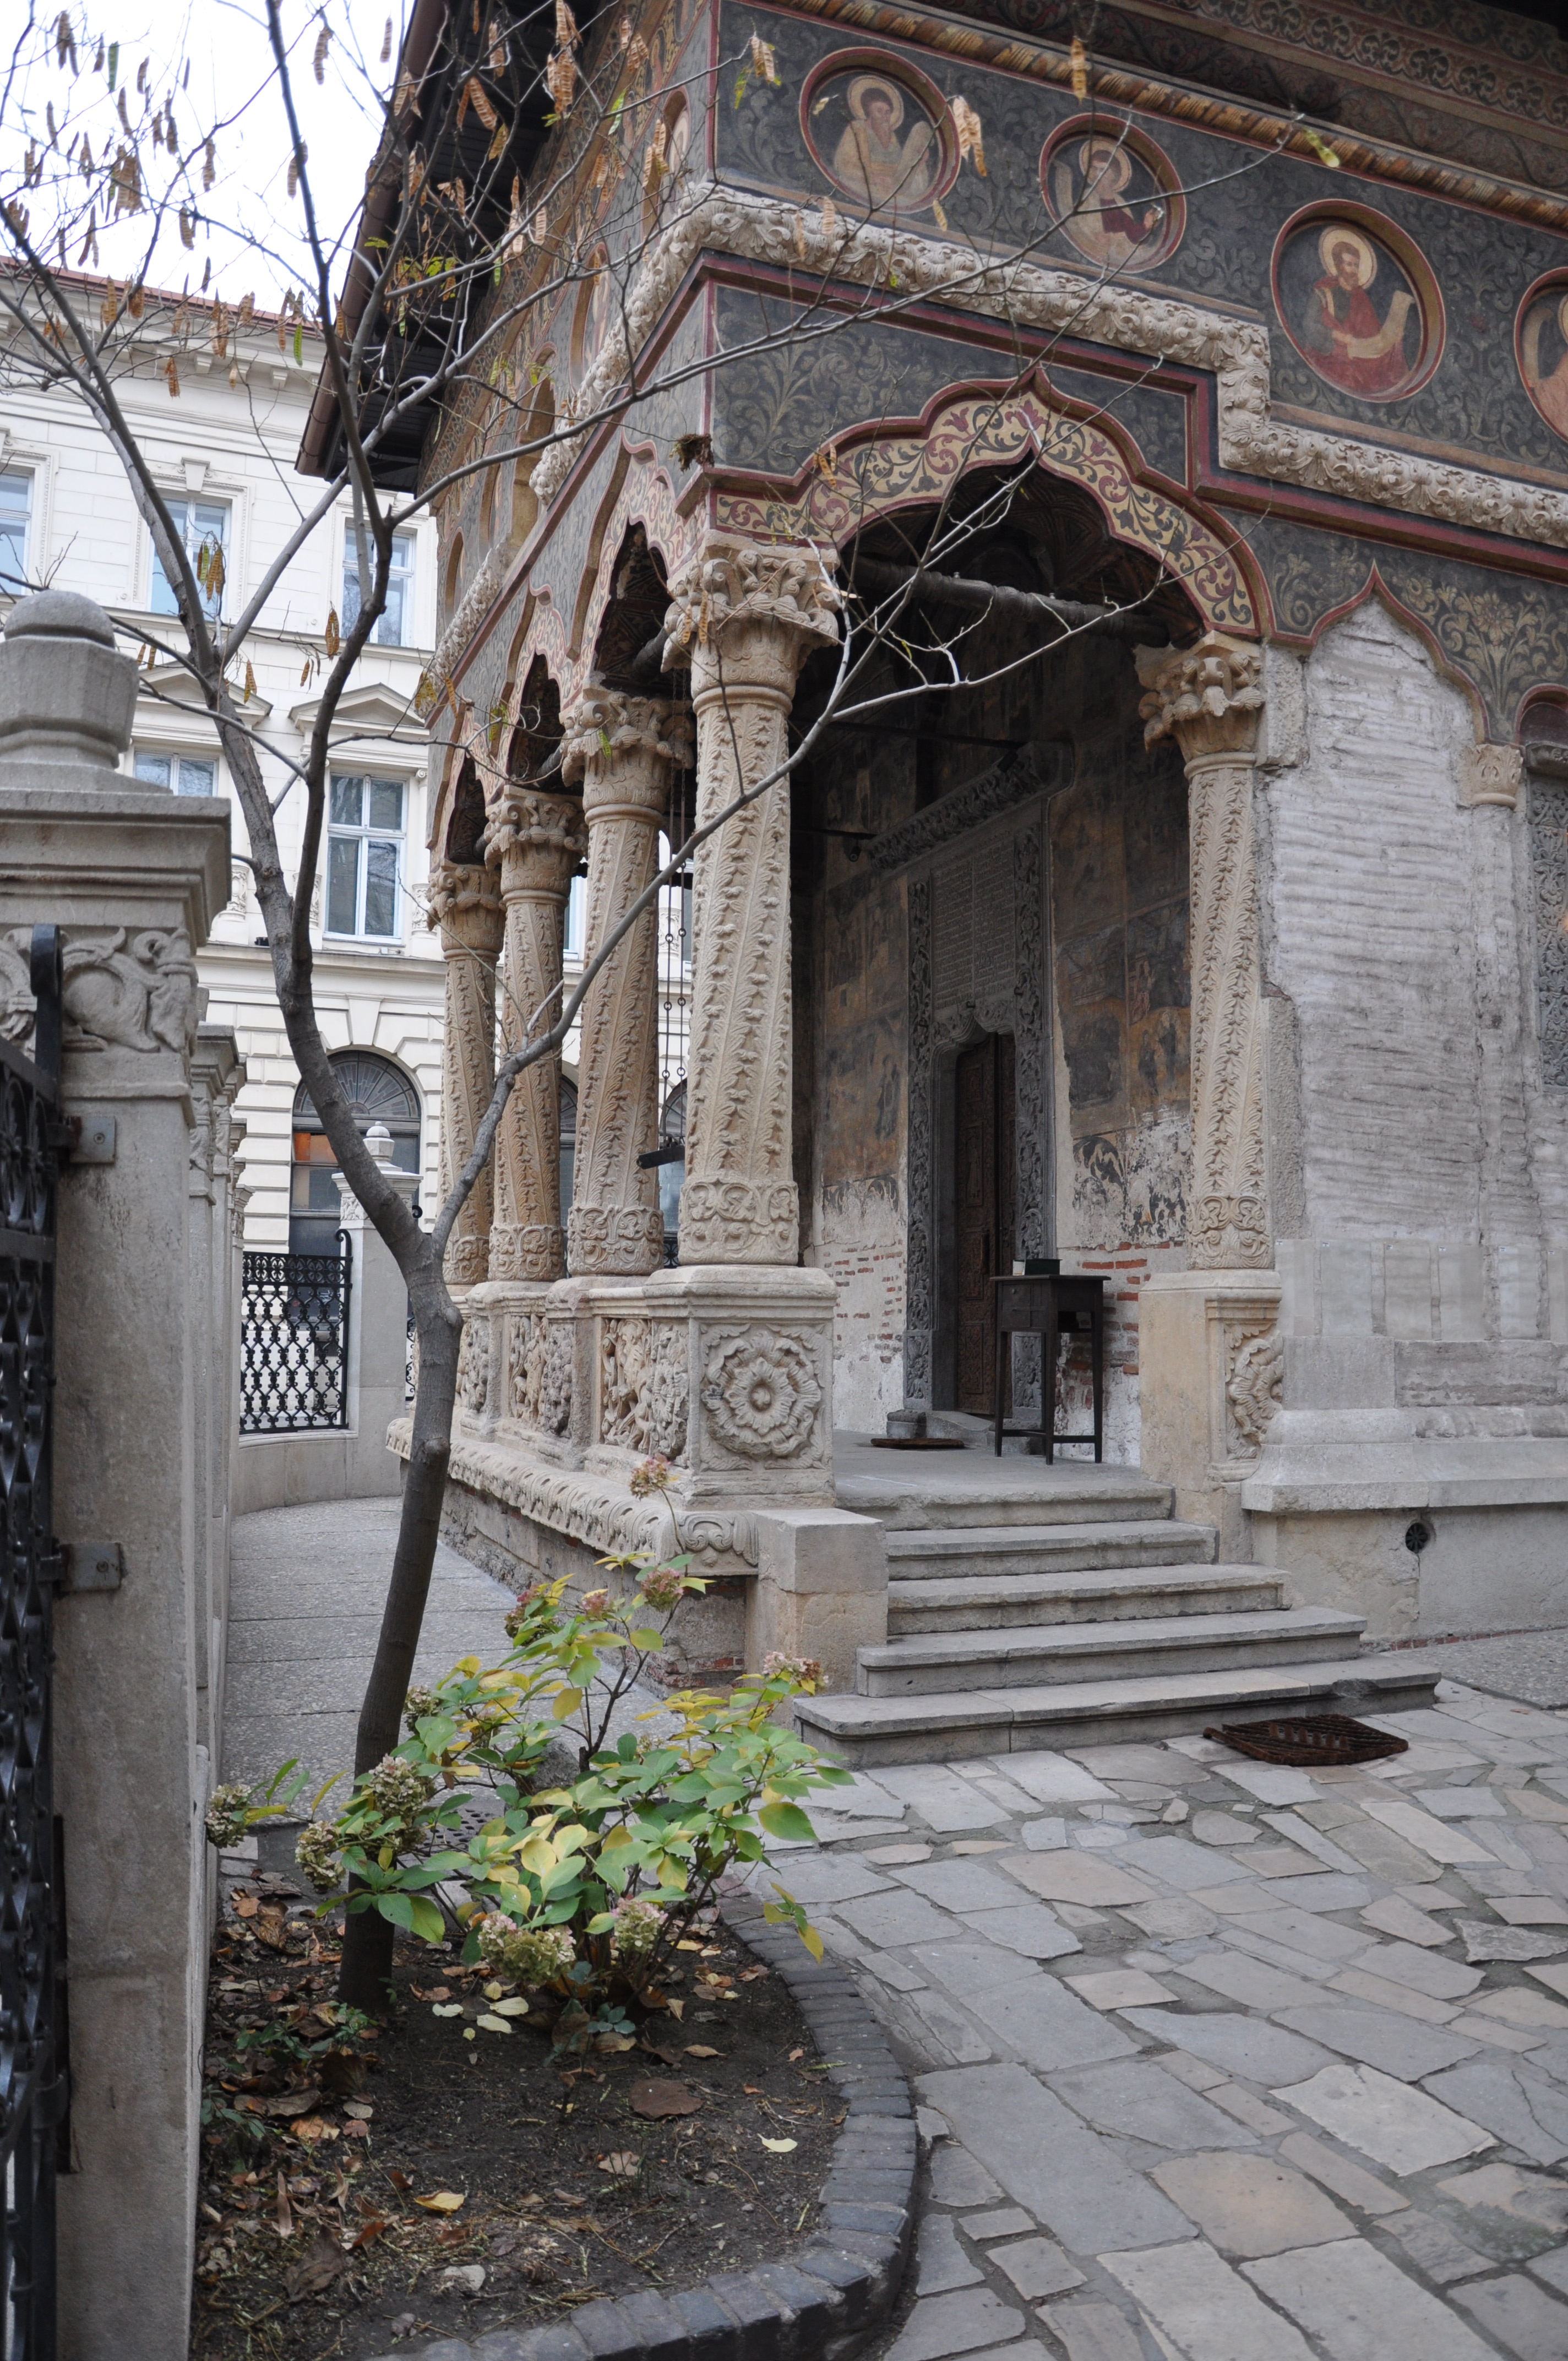
architecture, photography, building, monument, photo, europe, arch, religion, facade, church, christian, place of worship, photos, religious, free, de, temple, monastery, churches, fotografie, christianity, romana, orthodox, eastern, romania, bucharest, convent, bor, biserica, arhitectura, orthodoxy, romanian, ortodoxa, patrimoniu, ortodox, manastirea, manastire, ortodoxia, ortodoxie, ecclesiastical, bisericeasc, cladire, edificiu, bucuresti, centrulvechi, lipscani, lmibiiaa19464, stavro, stavropoleos, brancovenesc, 1724, cre tinism, cre tin, ancient history